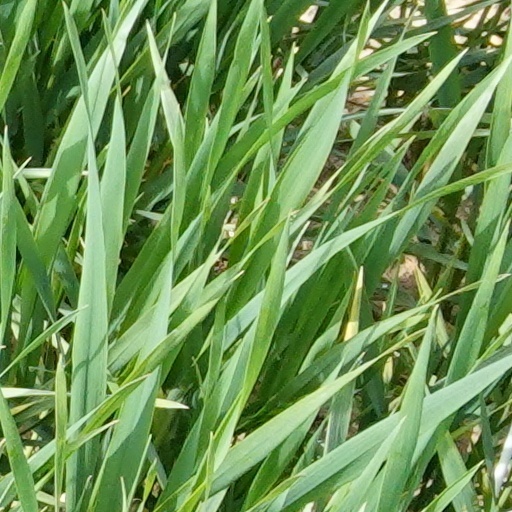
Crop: wheat